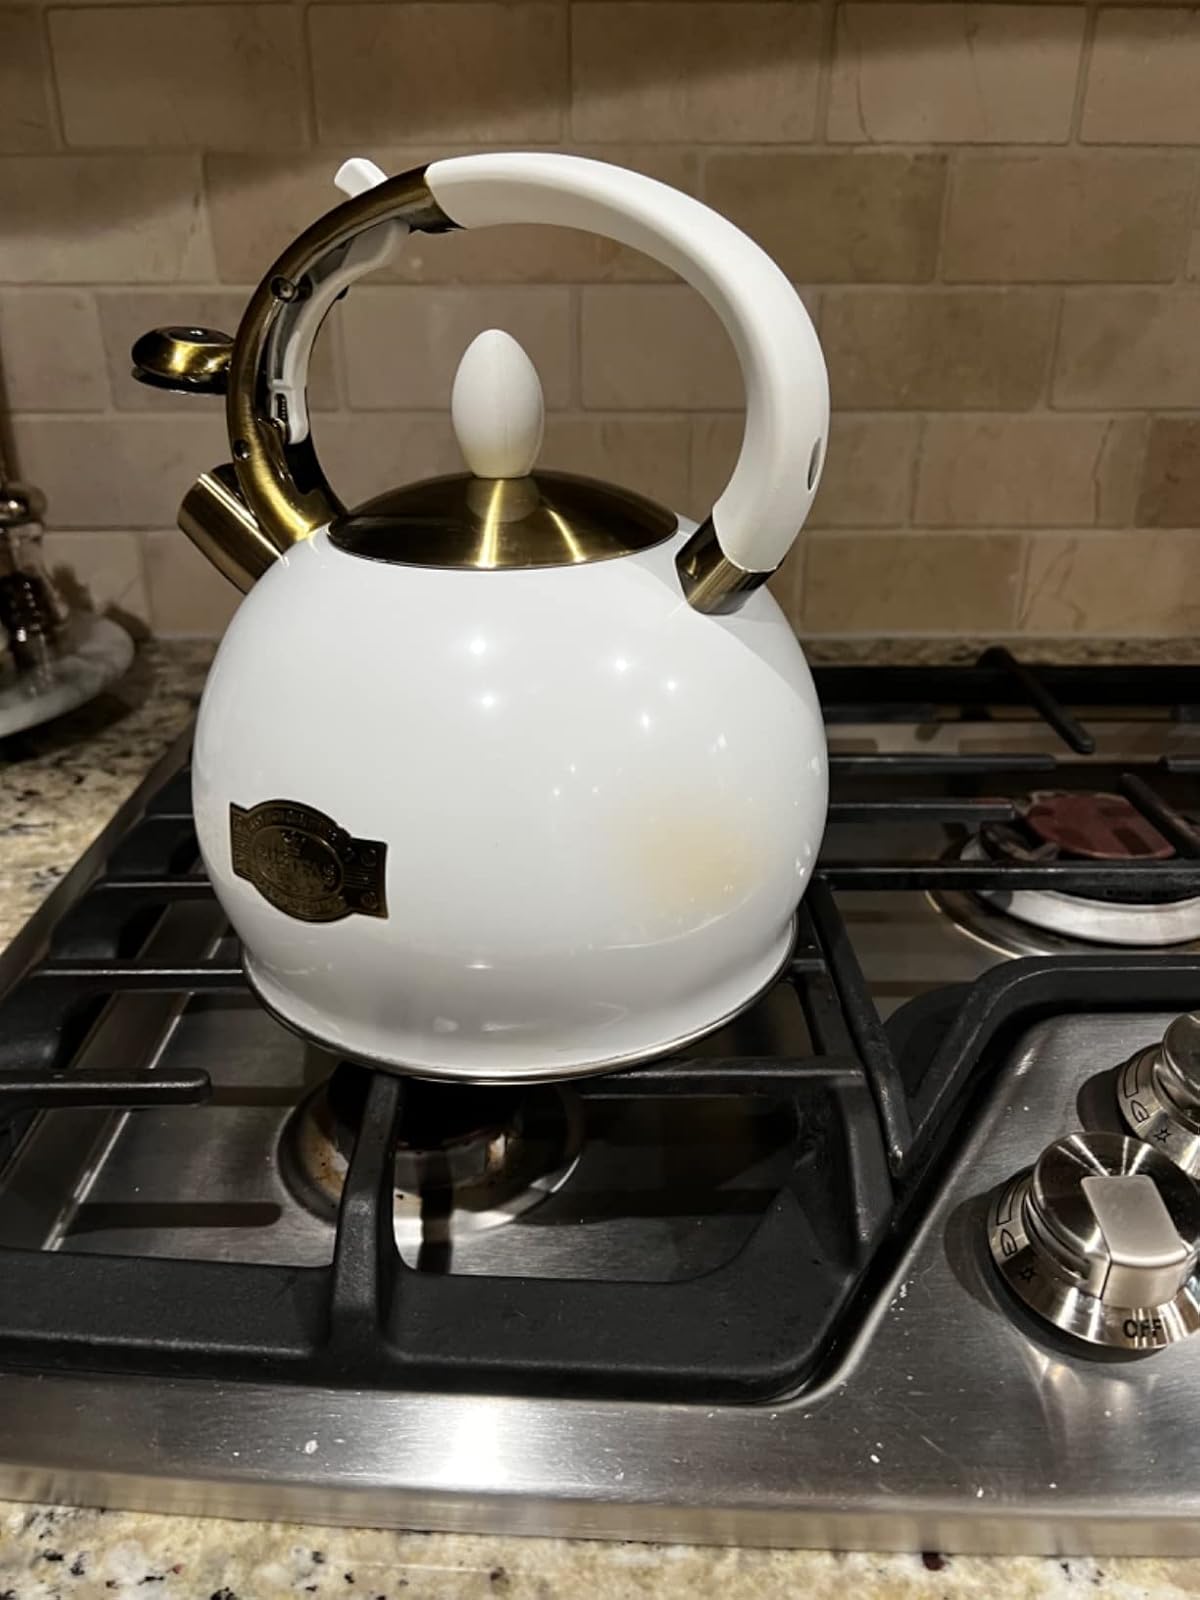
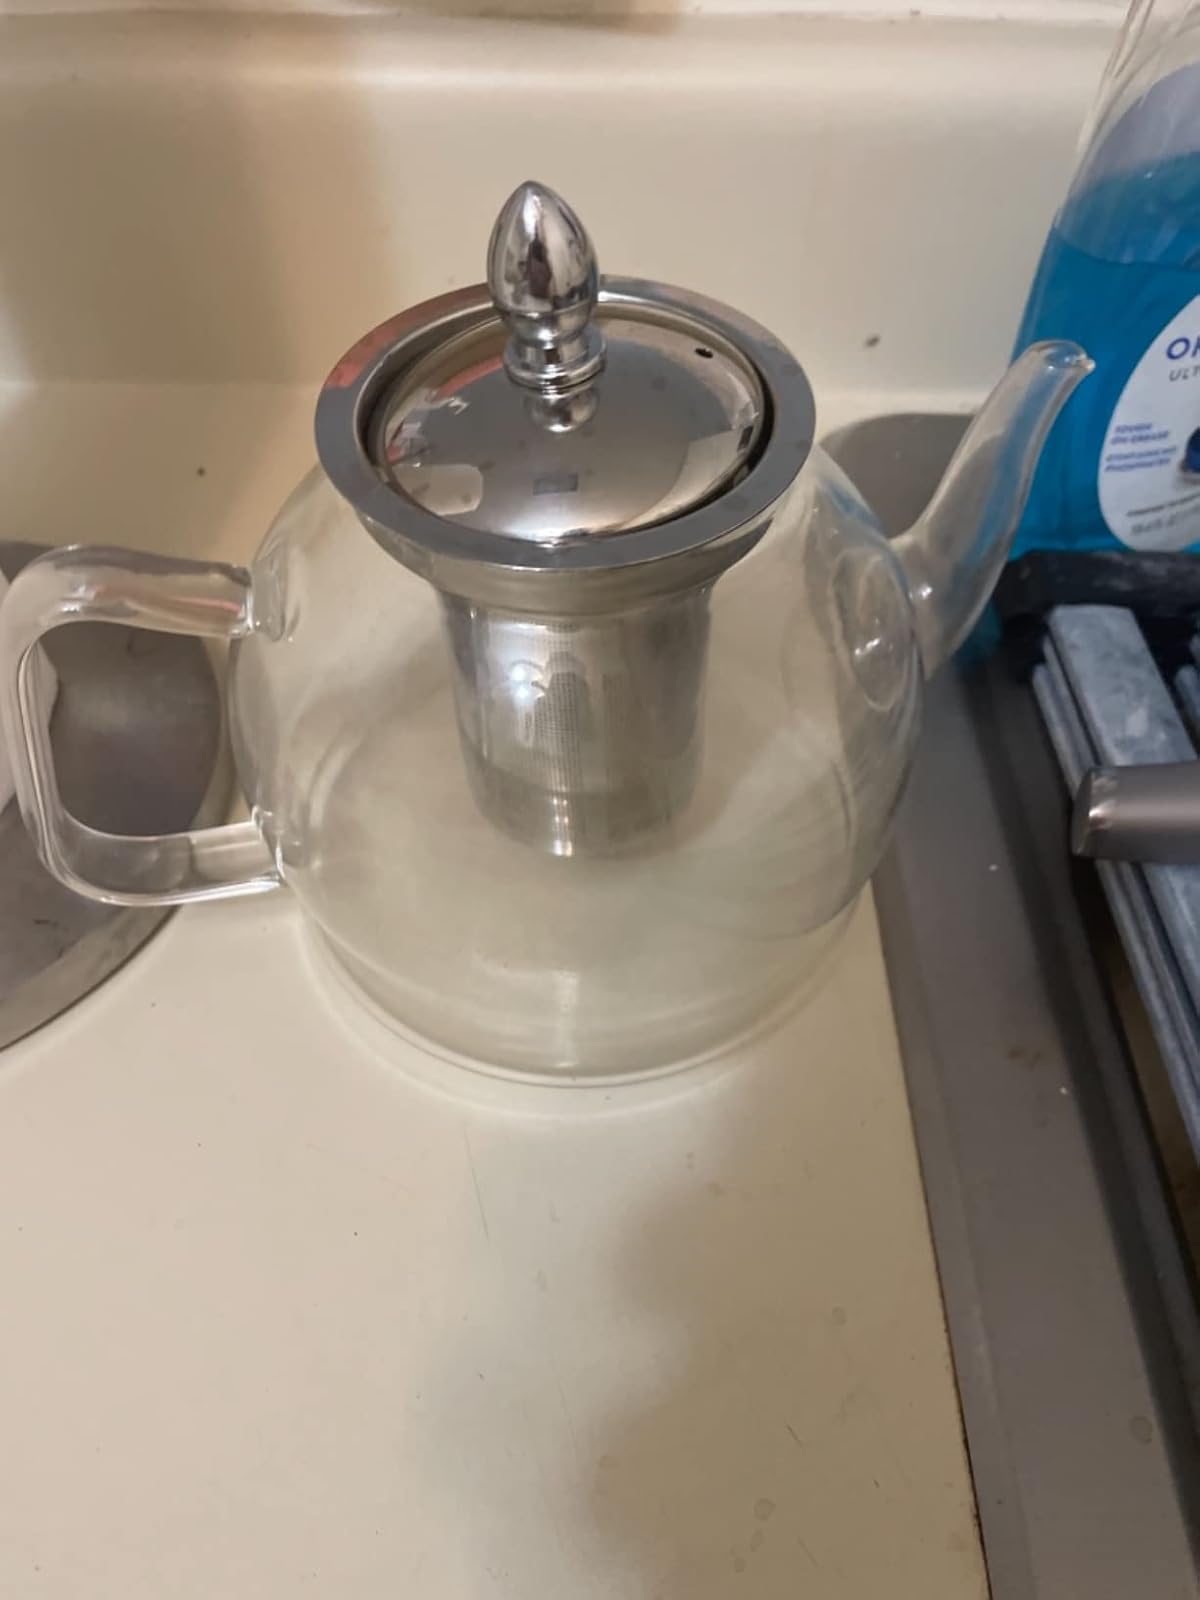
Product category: items_kettle
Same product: no